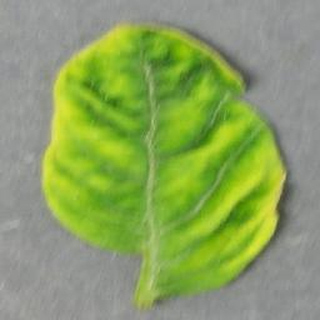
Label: tomato_yellow_leaf_curl_virus